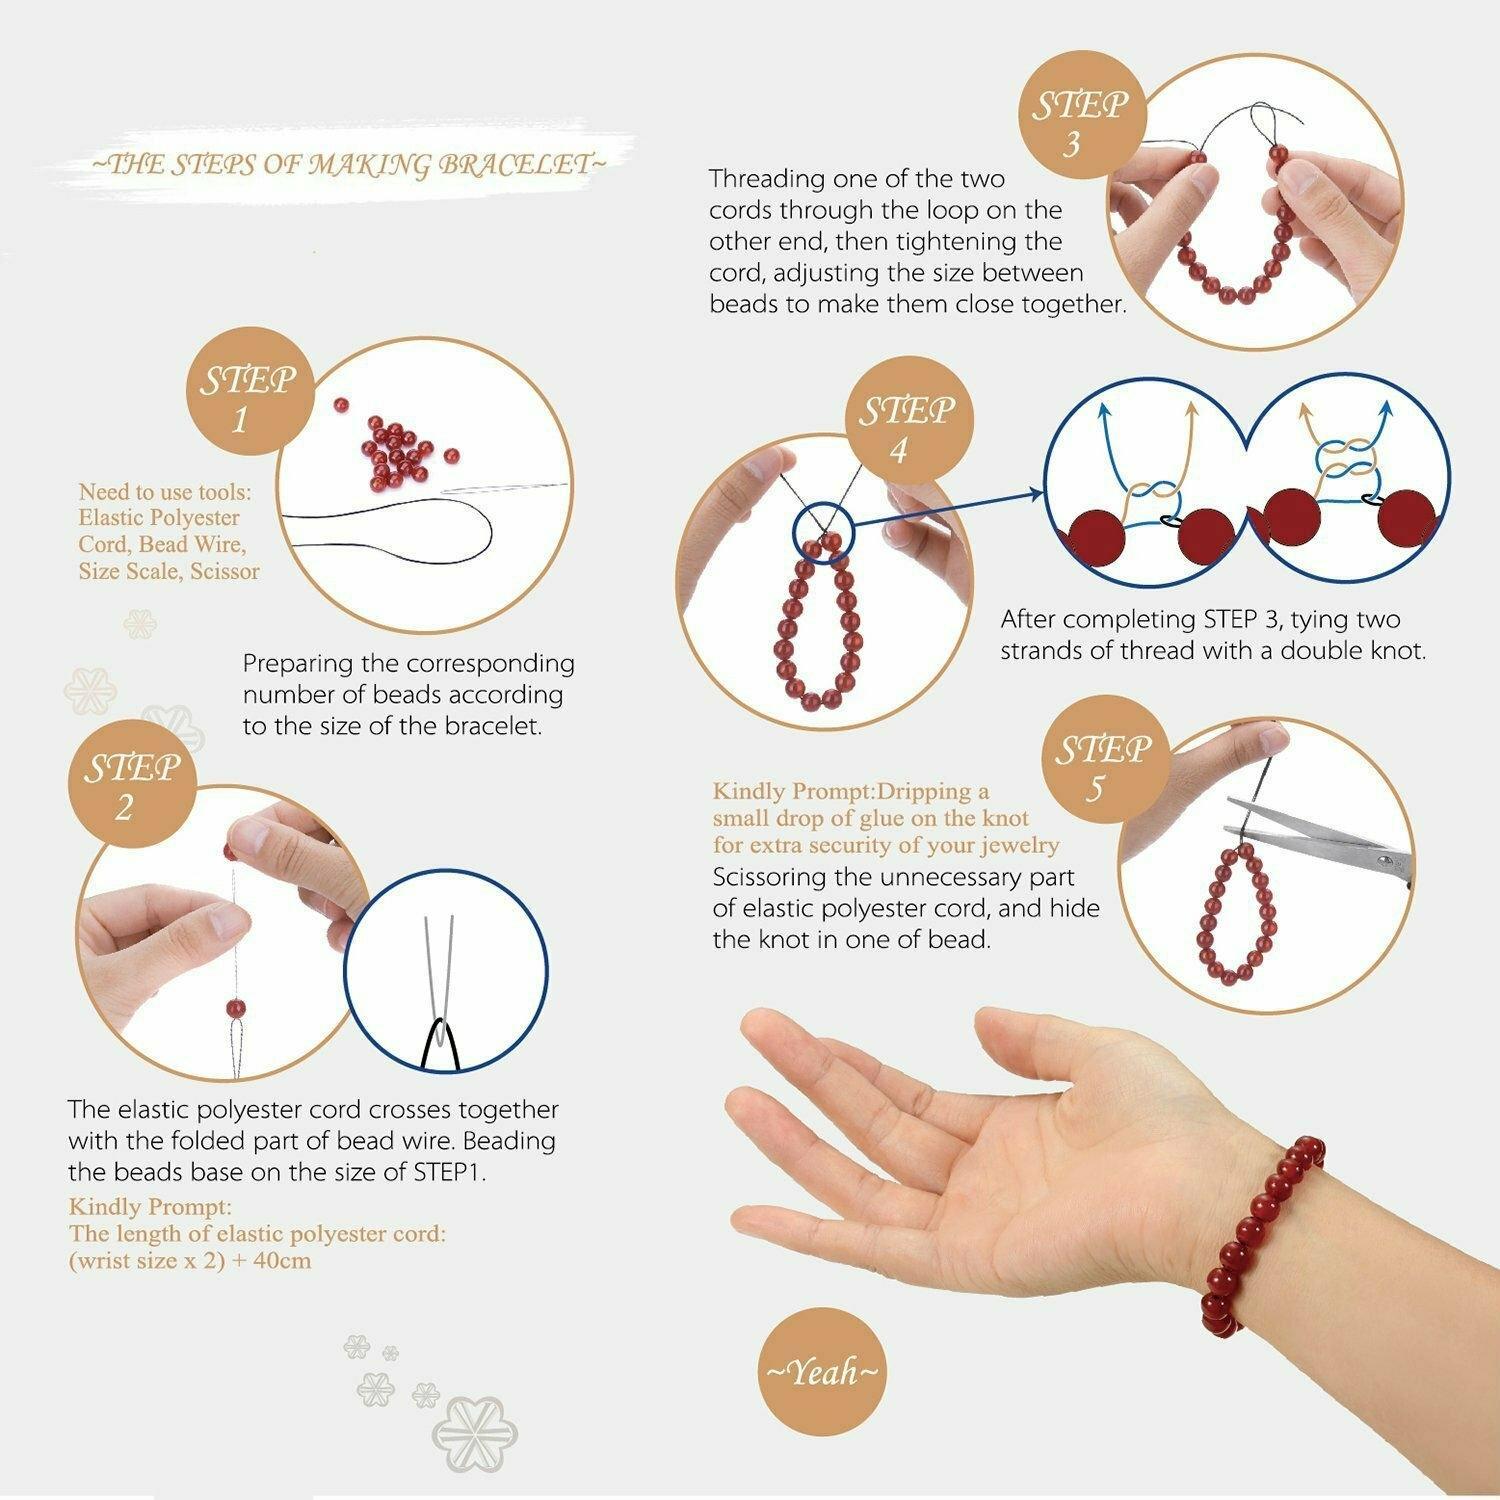
 DIYSM Jewelary making Gemstone Round Beads | (6MM, Sulemani Hakik)
Type: Bracelets & Bangles
Brand: DIYSM
Price: Rs. 495
 DIYSM Jewelary Making Gemstone Round Beads | (6MM, Peach Moonstone AAA)